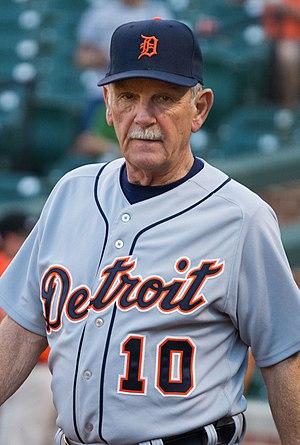
La saison 2010 des Tigers de Détroit est la 110ᵉ saison en ligue majeure pour cette franchise. Les Tigers terminent à la troisième place de la Division centrale de la Ligue américaine.
James Richard Leyland est un ancien manager de la Ligue majeure de baseball qui dirige les Pirates de Pittsburgh de 1986 à 1996, les Marlins de la Floride en 1997 et 1998, les Rockies du Colorado en 1999, puis les Tigers de Détroit de 2006 à 2013.
Le prix du Manager de l'année ou Gérant de l'année est une récompense décernée tous les ans depuis 1983 aux meilleurs managers des ligues américaine et nationale de la Ligue majeure de baseball.